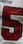
Number: 5